Jungle Jitters

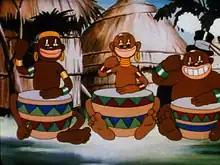
A scene depicts three African men playing their drums at the beginning.

In a jungle, a primitive tribe of people with black noses and dark skin with light muzzles are going about their day, with the jungle elements being intertwined with modern-day gags; for example, the people dancing around a tent (in a style more reminiscent of Native American fire dances) when it turns into a makeshift merry-go-round, to the tune of "The Merry-Go-Round Broke Down", which promptly deflates and slows to a halt, and at least one of the denizens wears a top hat in resemblance of minstrel show stereotypes.